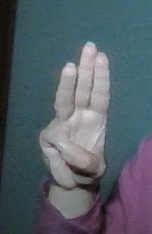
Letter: thaa